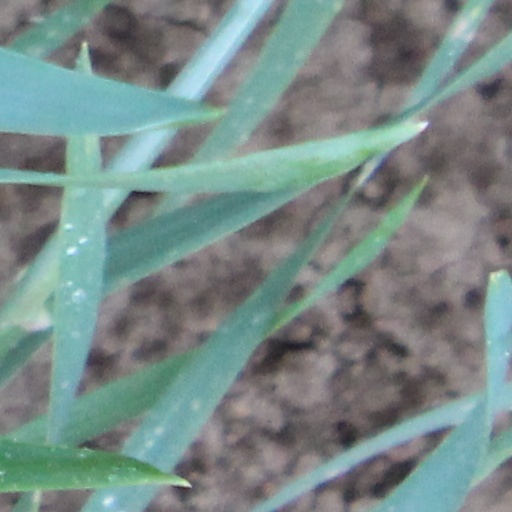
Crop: wheat